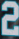
Number: 2